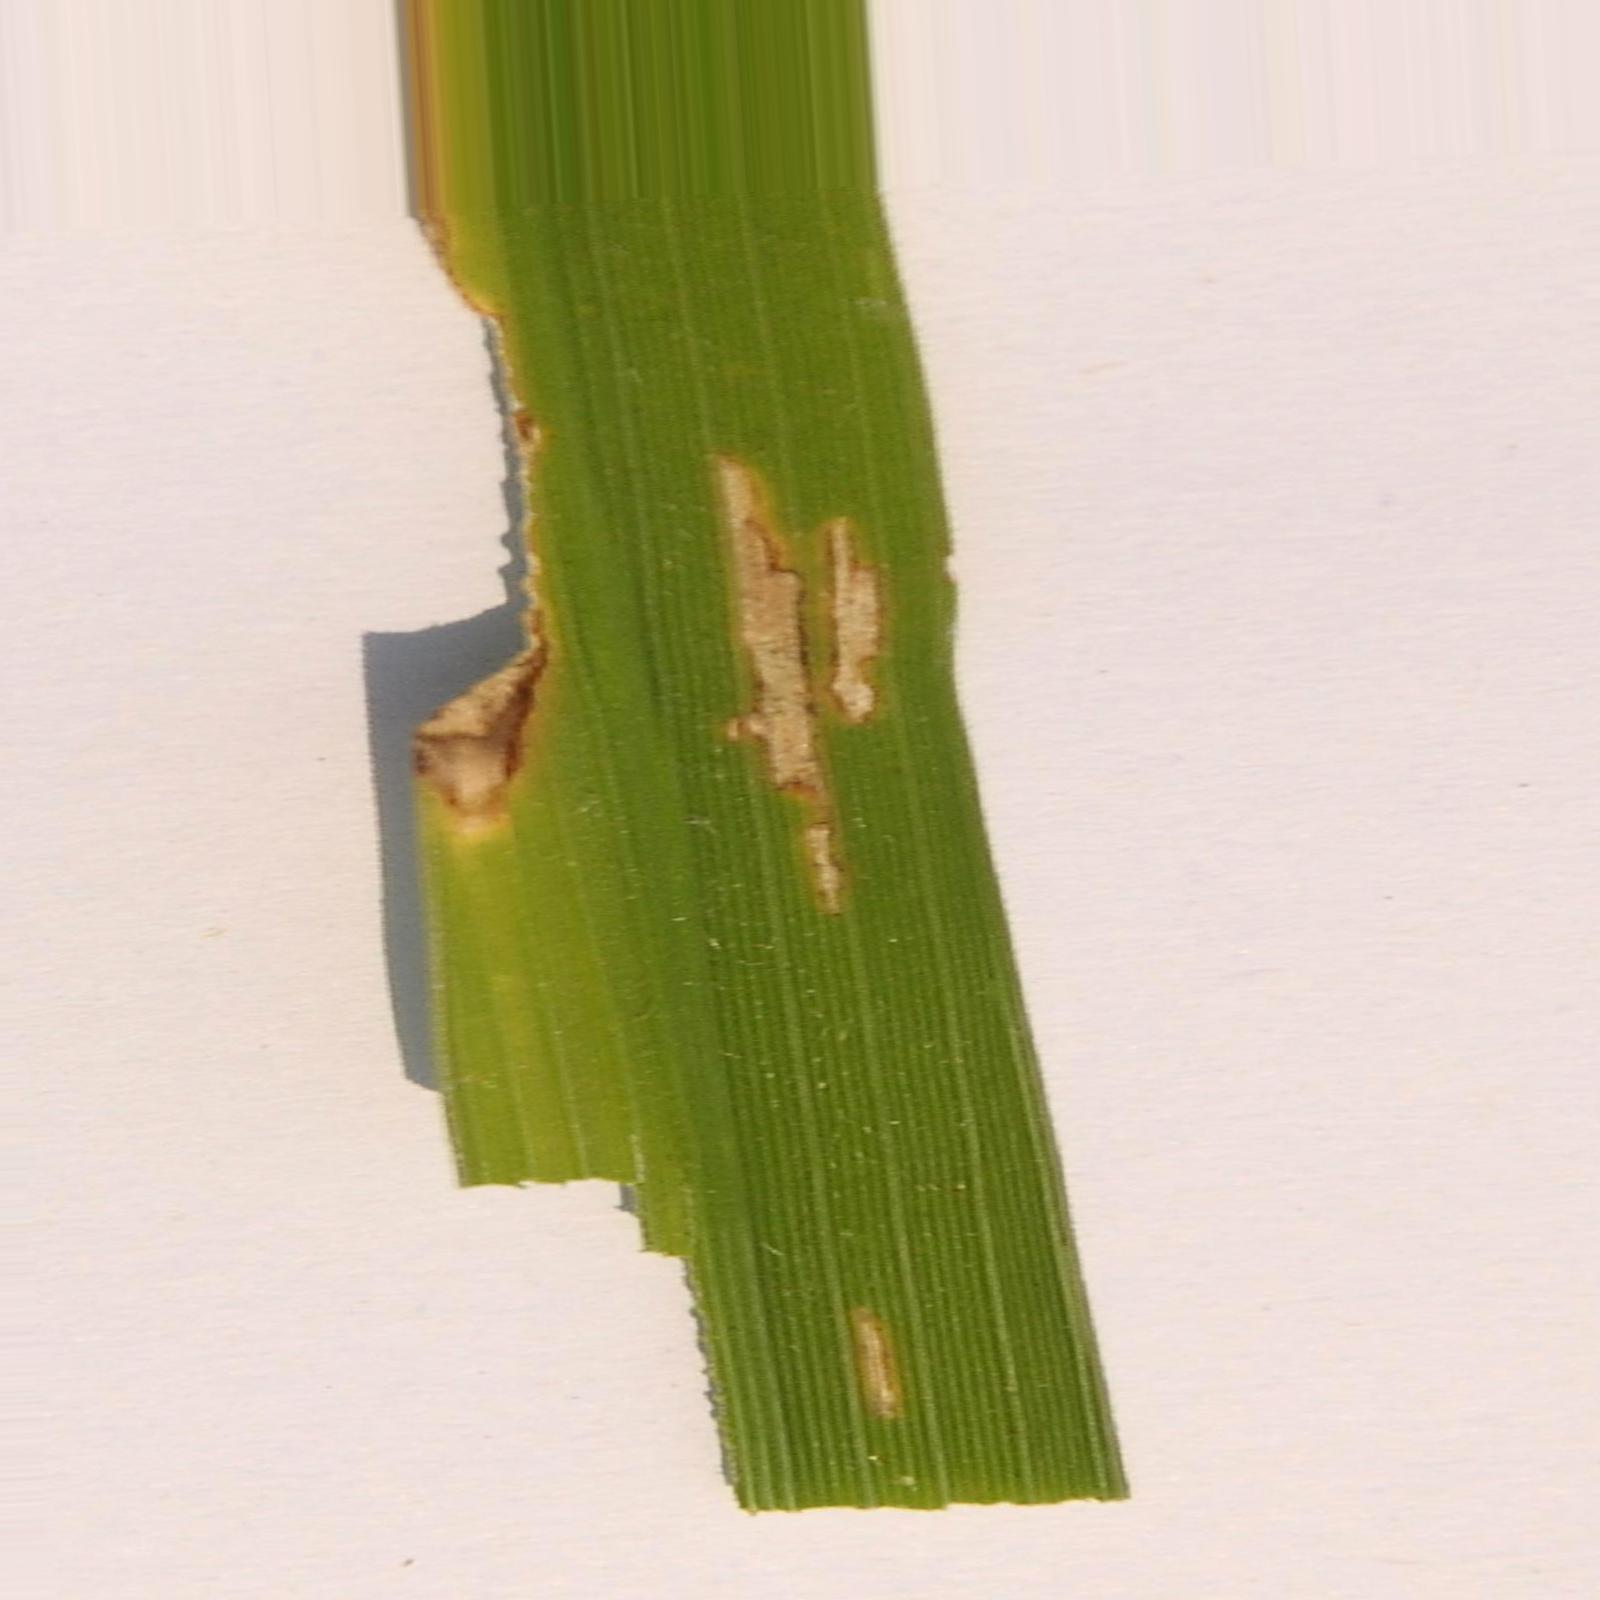
Nhãn: Bệnh Bạc lá (Bacterial leaf blight)